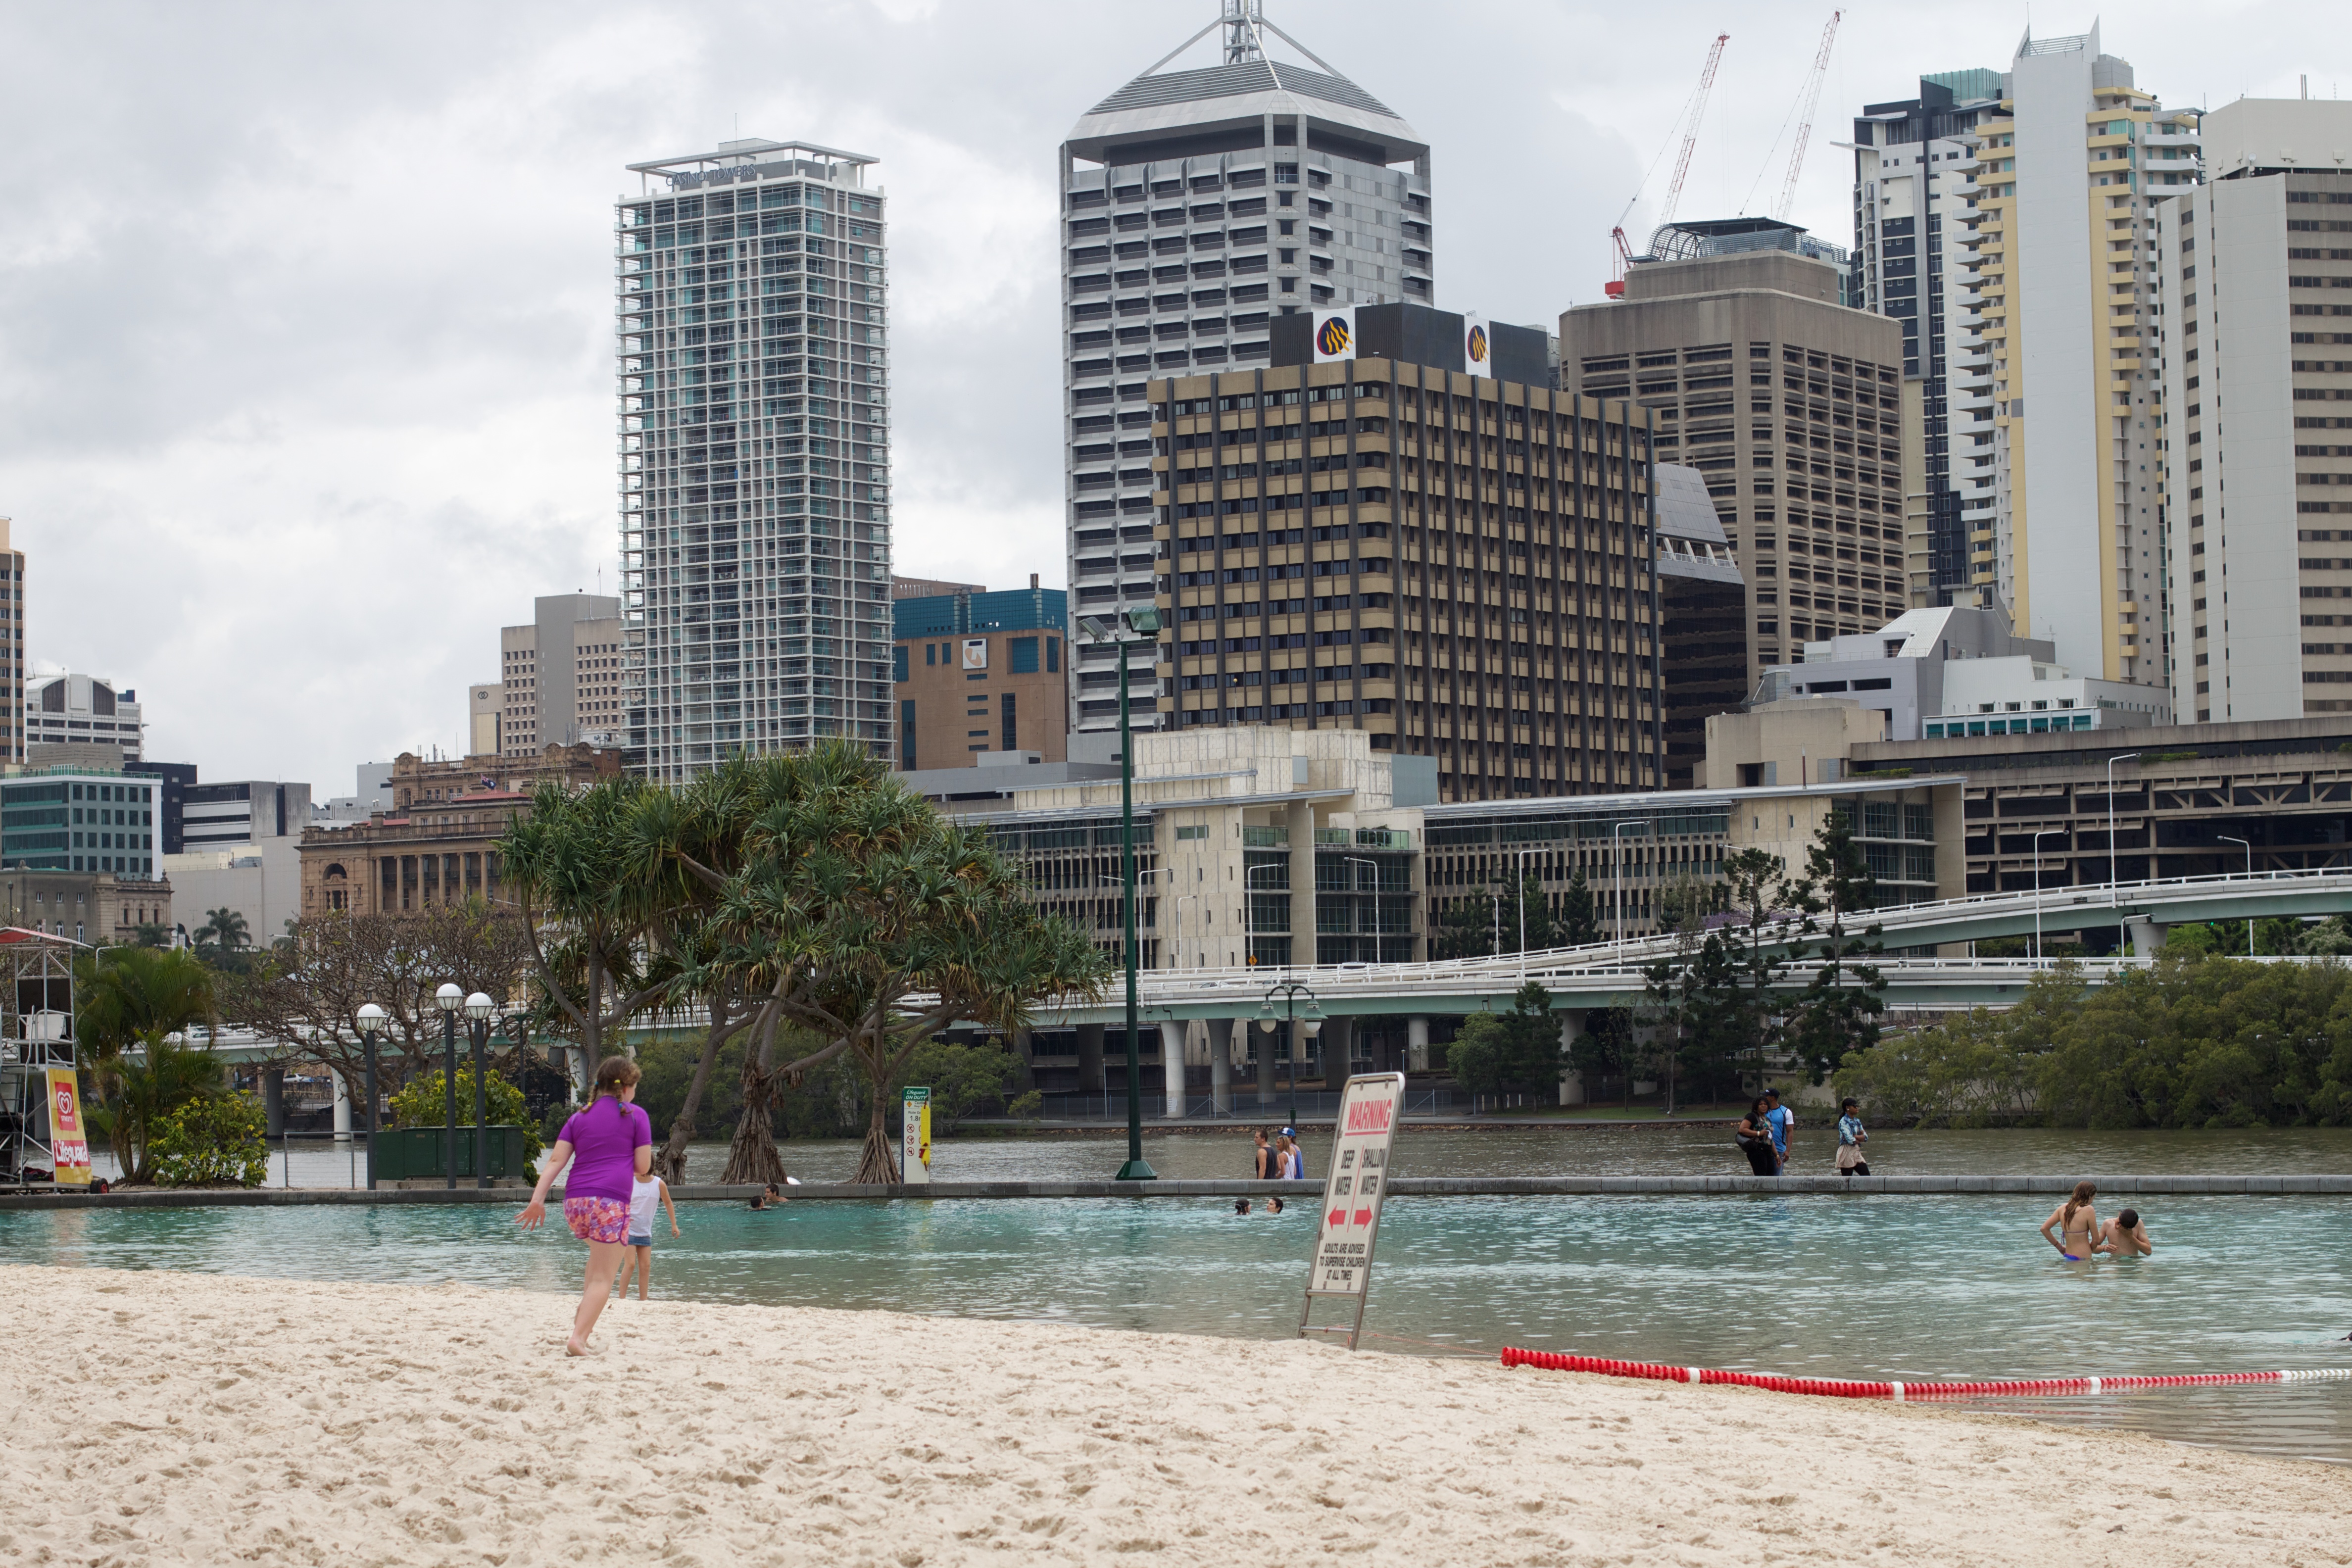
beach, skyline, city, walkway, downtown, tower block, condominium, human settlement